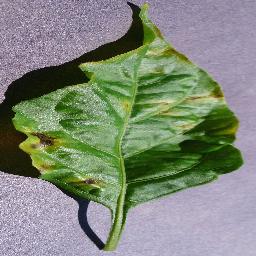
Label: Pepper,_bell___Bacterial_spot